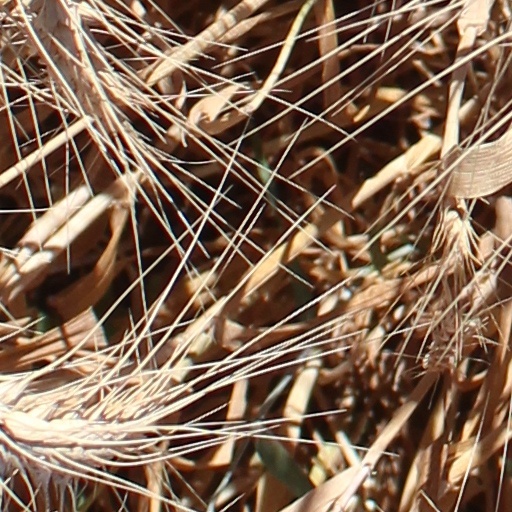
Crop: wheat